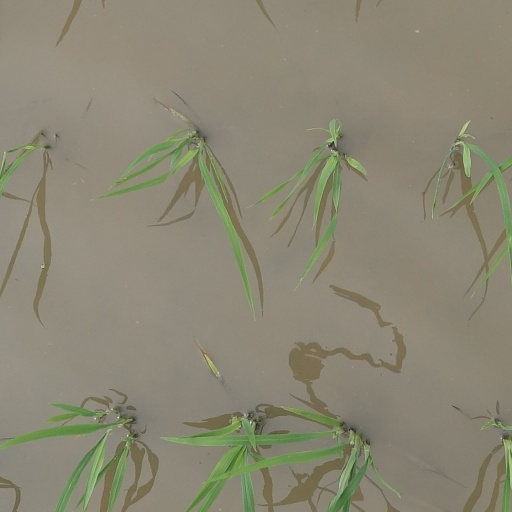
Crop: rice